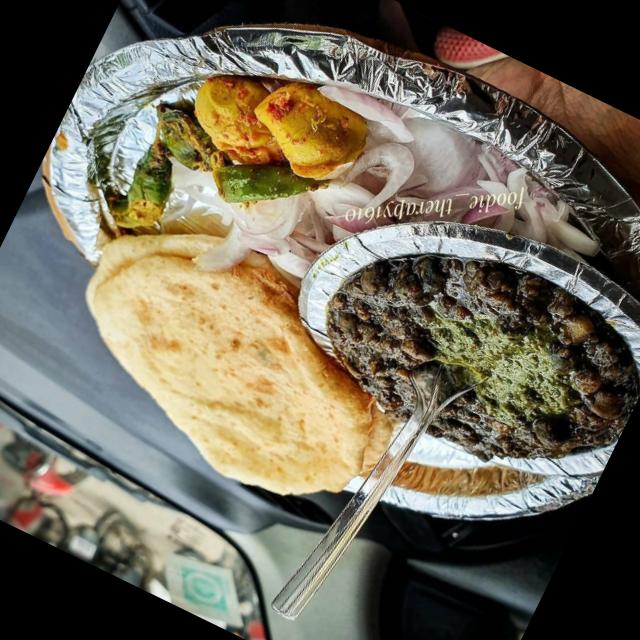
Dish: chole_bhature